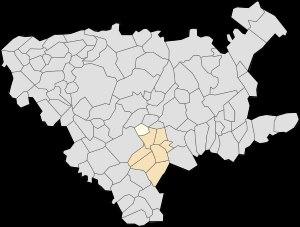
Gosnay est une commune française située dans le département du Pas-de-Calais en région Hauts-de-France.